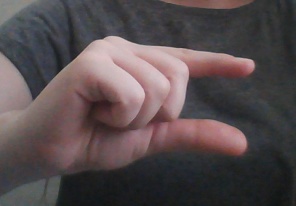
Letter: dal